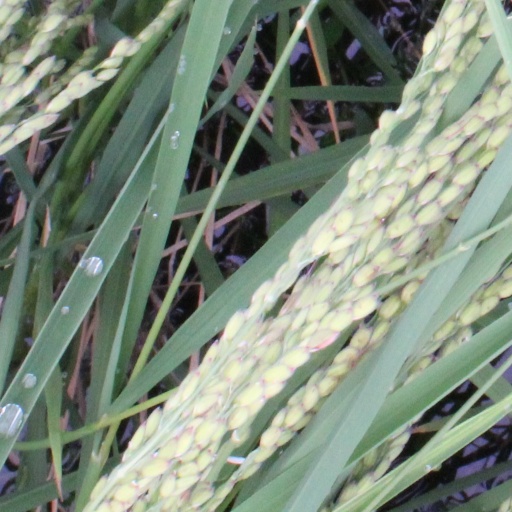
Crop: rice